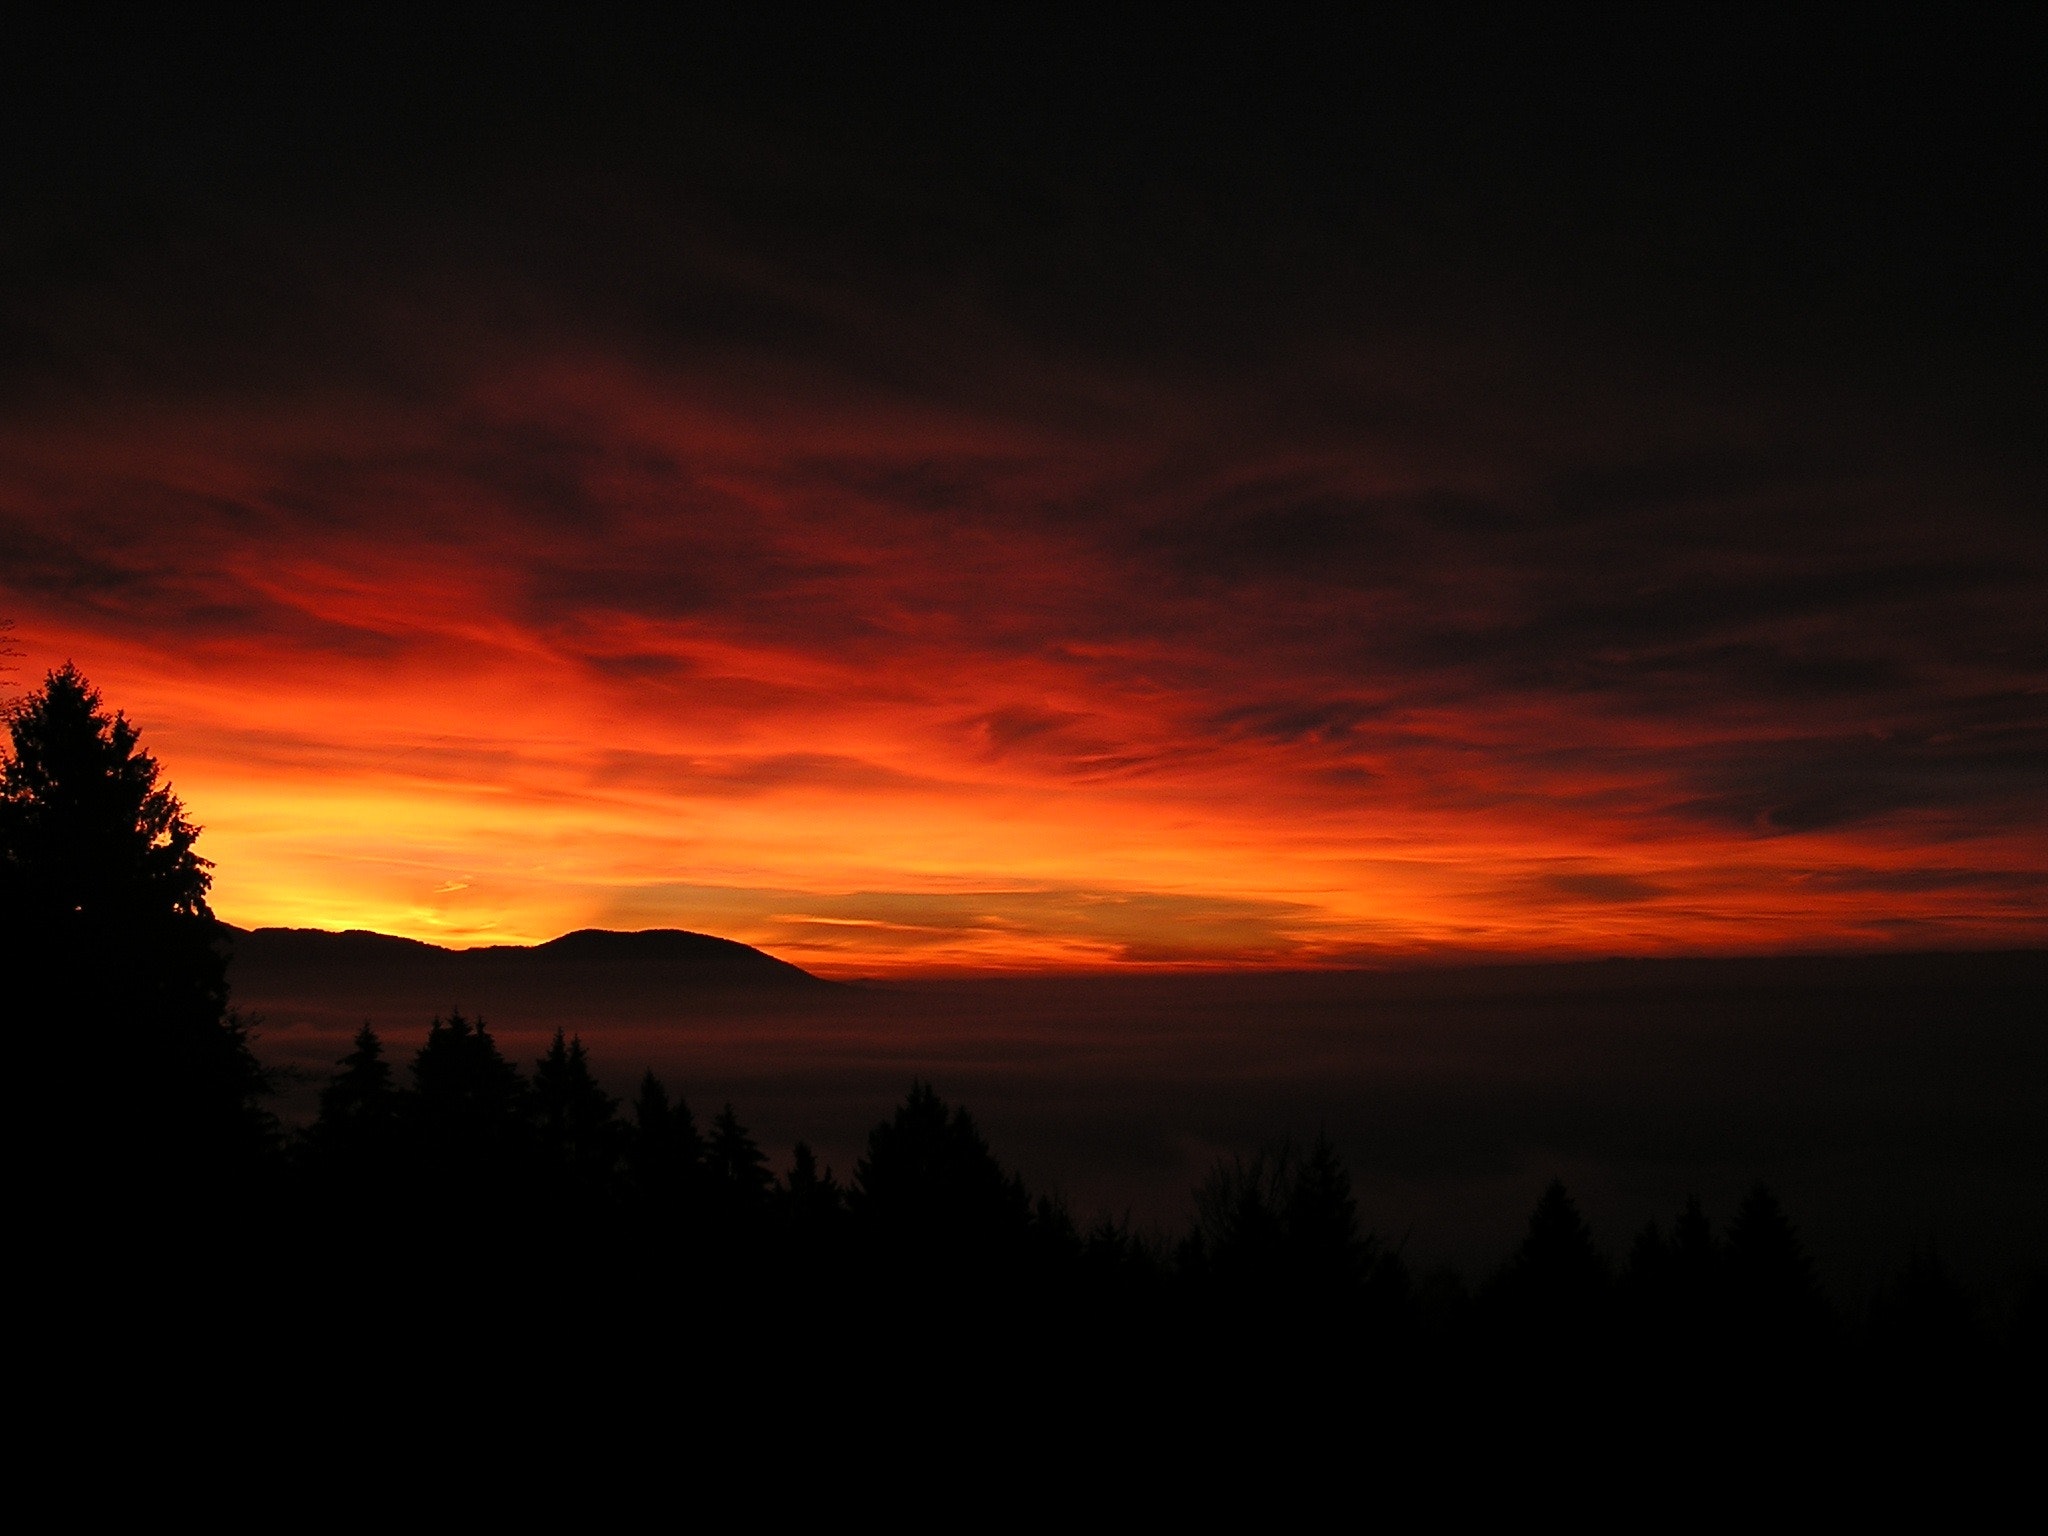
sky, afterglow, red sky at morning, sunset, nature, sunrise, cloud, atmospheric phenomenon, horizon, red, evening, morning, dusk, orange, atmosphere, natural landscape, tree, dawn, landscape, sunlight, calm, darkness, night, photography, geological phenomenon, hill, meteorological phenomenon, plant, forest, sun, mountain, celestial event, silhouette